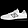
Label: Sneaker